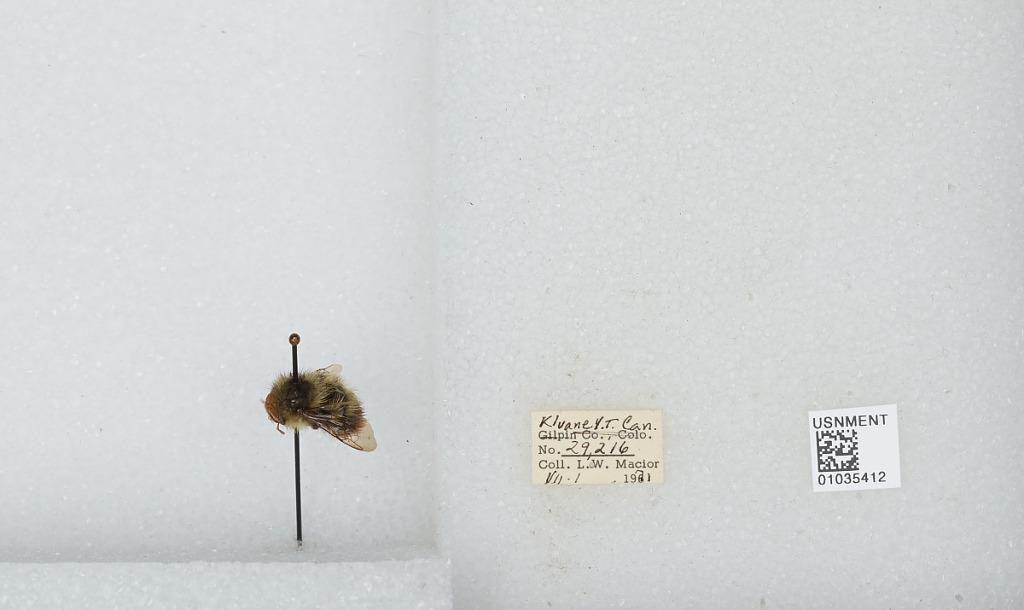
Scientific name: Bombus (Pyrobombus) mixtus Cresson
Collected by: L. Macior
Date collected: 1971-7-1
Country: Canada
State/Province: Yukon Territory
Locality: Kluane
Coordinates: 60.75, -139.5